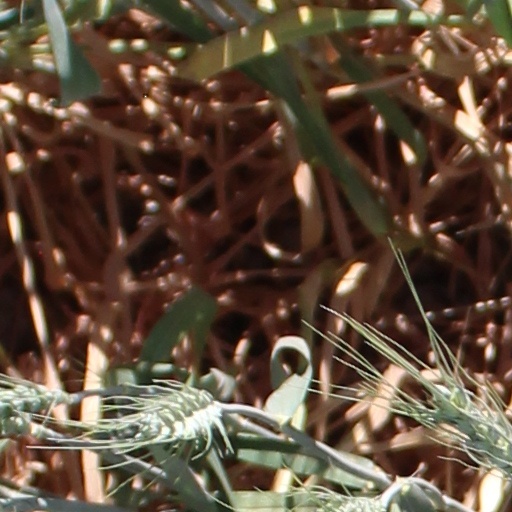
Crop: wheat